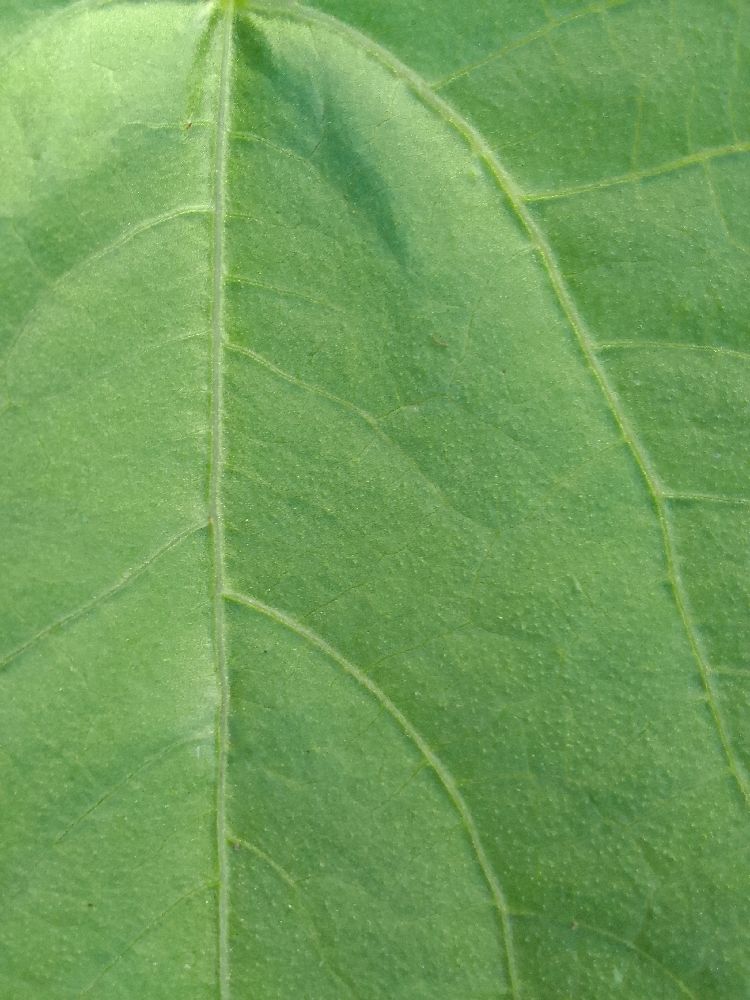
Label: healthy